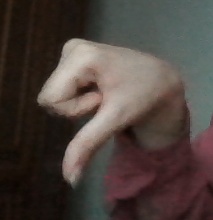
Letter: waw